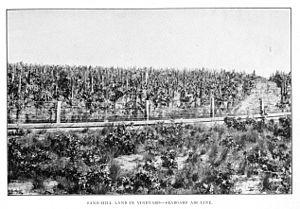
Vignoble dans la Caroline du Nord en 1902
La viticulture aux États-Unis existe depuis le XVIᵉ siècle. Au XXIᵉ siècle, il existe des productions vinicoles dans les cinquante États de l'Union, la Californie en tête, suivie par l'État de Washington, l'Oregon et l'État de New York. Les États-Unis sont le quatrième producteur mondial de vin derrière la France, l'Italie et l'Espagne, et la production californienne à elle seule représente 90 % de la production américaine, et le double de celle de l'Australie.